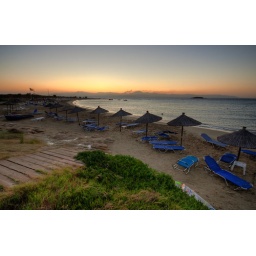
a view of new golden beach just before sunrise, the smoke on the mountains in the horizon is from naxos